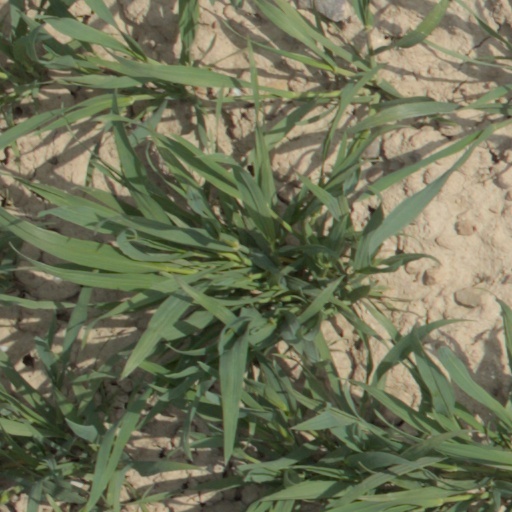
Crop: wheat